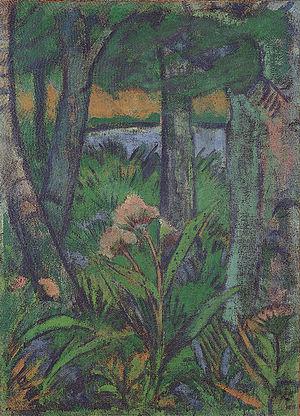
Otto Mueller est un peintre et imprimeur allemand, membre du mouvement expressionniste.